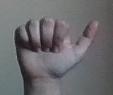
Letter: dhad